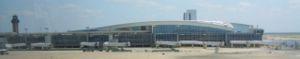
L'aéroport international de Dallas-Fort Worth se situe à mi-chemin entre les villes de Dallas et Fort Worth au Texas aux États-Unis. Il s'étend sur les comtés de Dallas et Tarrant. Il s'étend sur les villes de Dallas, Irving, Euless, Grapevine et Coppell .C'est le huitième aéroport mondial en termes de trafic de passagers, avec plus de 56,9 millions qui y ont transité en 2010 et le quatrième aéroport au monde en termes de mouvements d'avions, avec 652 261 atterrissages et décollages. Avec 73,15 km², l'aéroport international de Dallas-Fort Worth est le plus grand en superficie du Texas, le deuxième des États-Unis après Denver et le troisième au monde. Il est le neuvième aéroport pour les vols internationaux aux États-Unis et deuxième au Texas après Houston. Il égale l'aéroport international O'Hare de Chicago pour le nombre de pistes avec sept, mais il est l'aéroport avec le plus grand nombre de pistes parallèles au monde.